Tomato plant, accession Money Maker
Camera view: vertical (180 deg); turntable rotation: 180 degrees
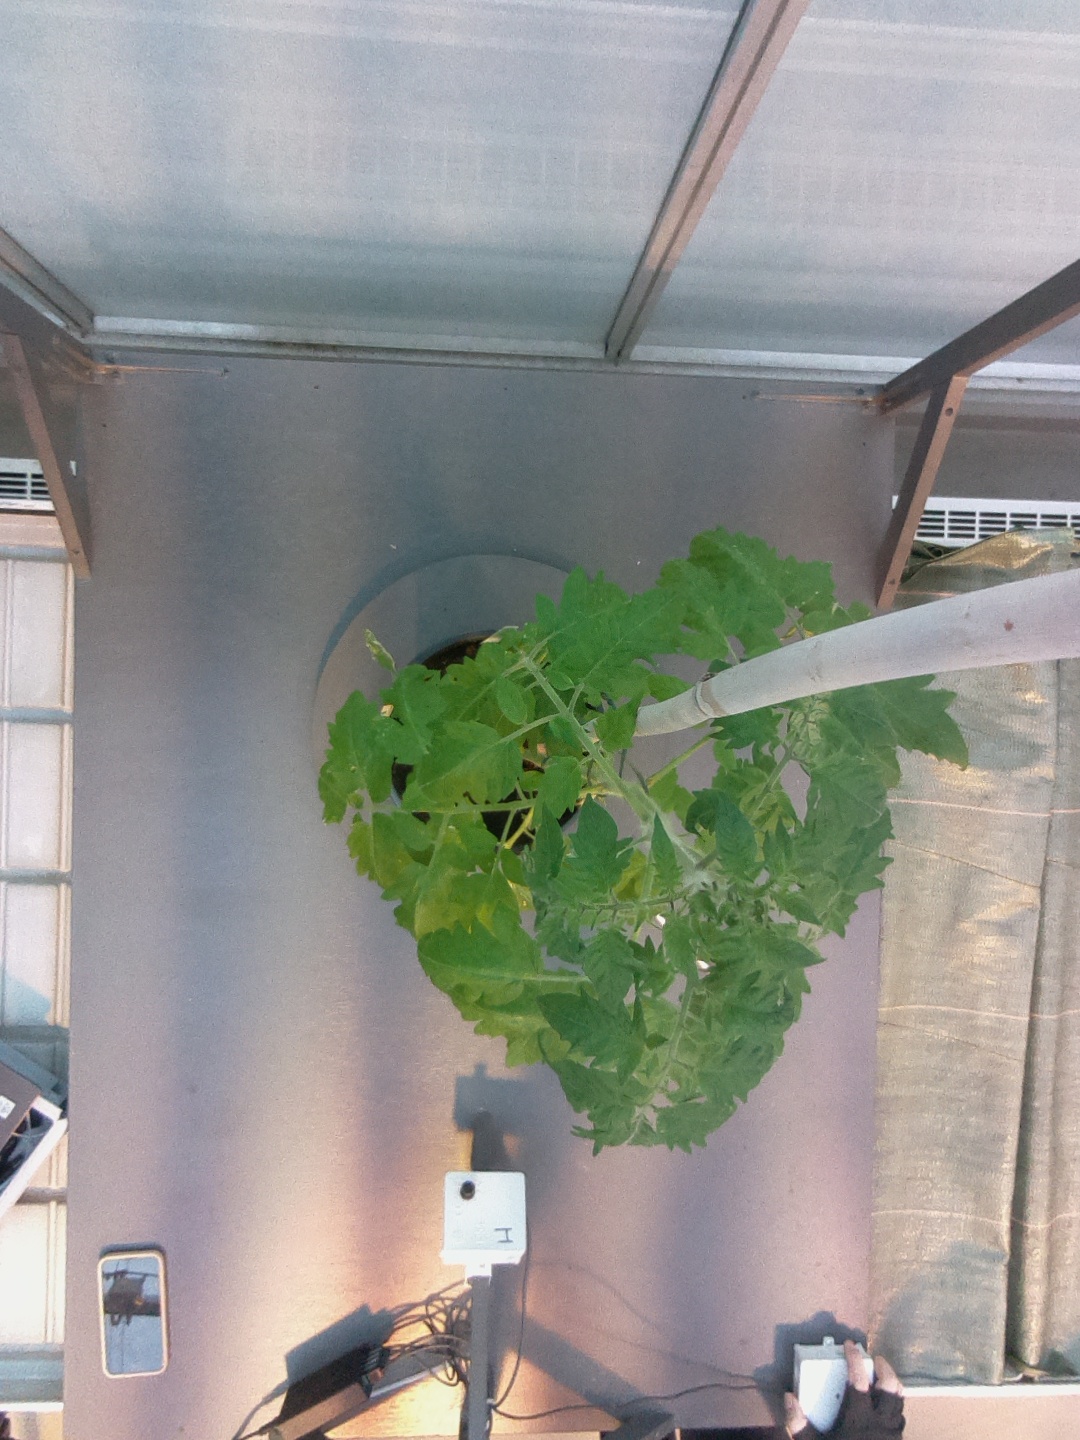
BBCH growth stage 60: First flowers open